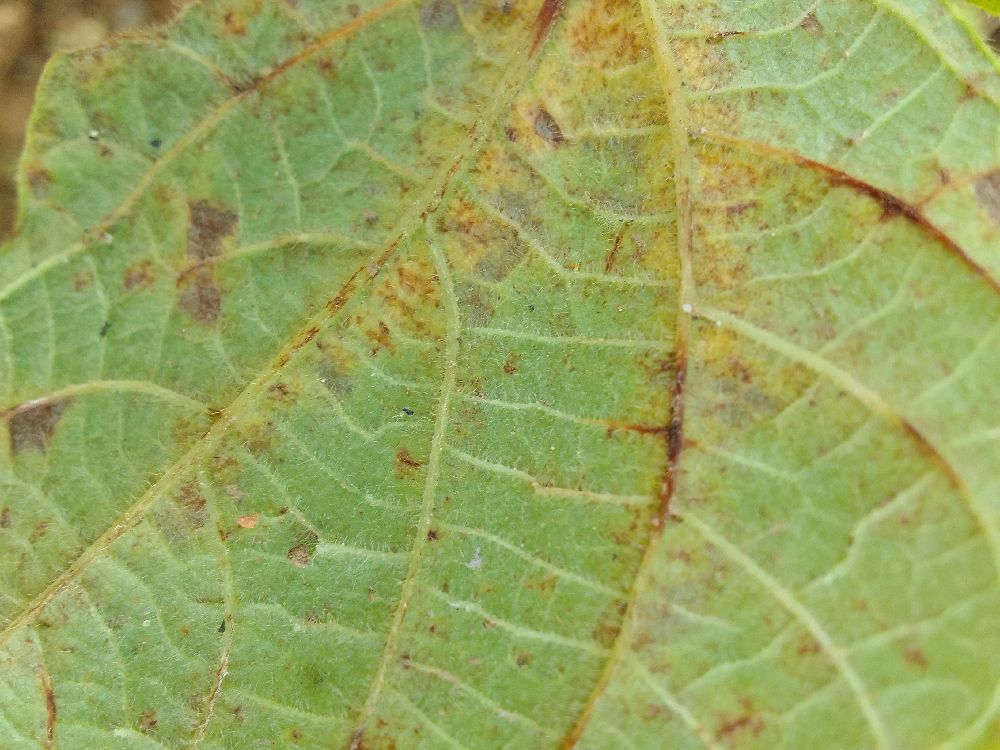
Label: anthracnose